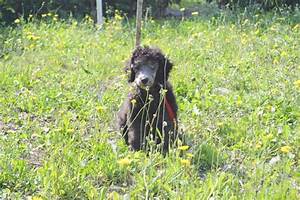
Label: cane